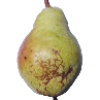
Label: pear_williams